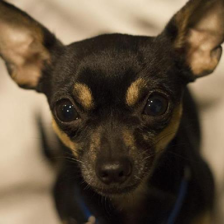
Label: animals